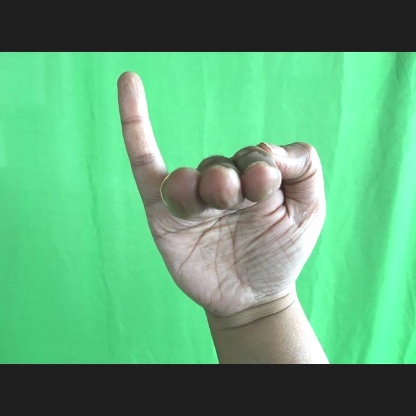
Mudra: Hamsapaksha